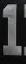
Number: 1